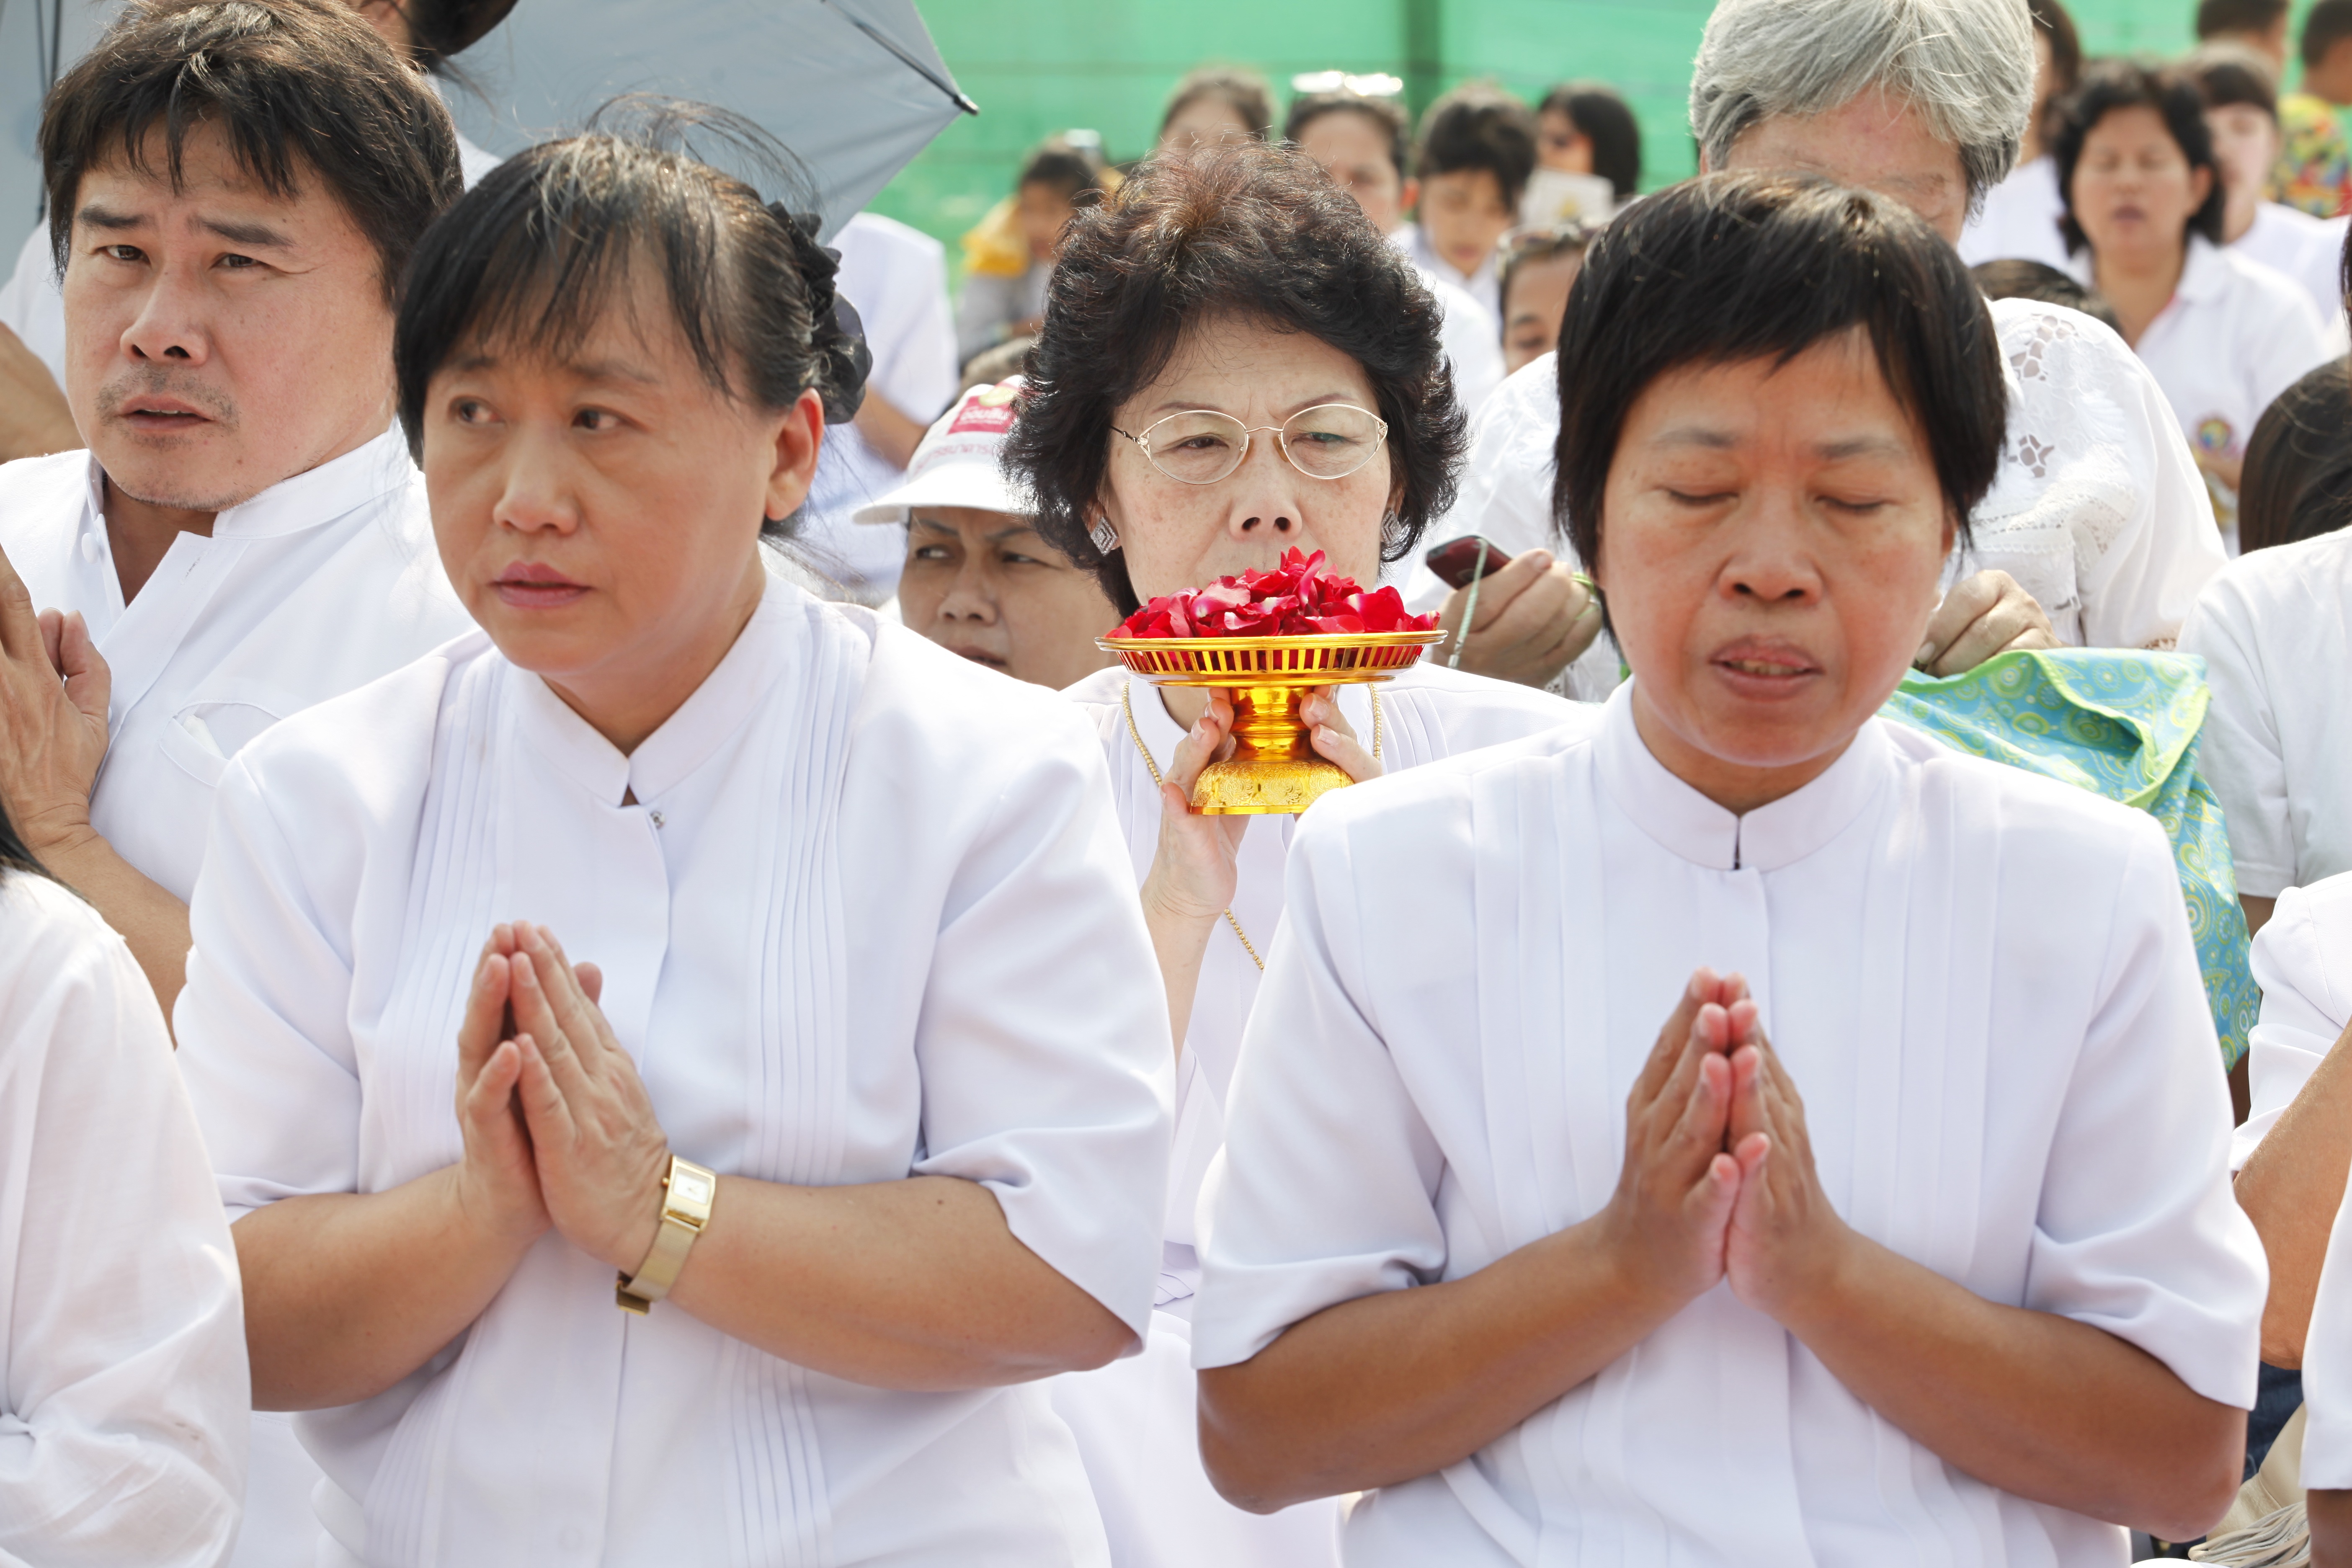
person, people, buddhism, professional, praying, thailand, gold, temple, million, wat, buddhists, dhammakaya pagoda, phra dhammakaya, more than, budhas